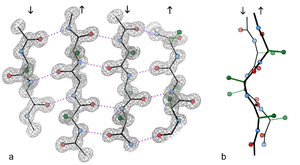
Exemple d'un fragment de feuillet β à quatre chaines antiparallèles extrait de la structure cristalline de l'enzyme catalase (résolution 0,88
Les feuillets β ou feuillets β plissés est la deuxième forme de structure secondaire régulière observée dans les protéines, avec une fréquence de présence plus faible que les hélices α. Les feuillets β sont constitués de brins bêta reliés latéralement par au moins deux ou trois liaisons hydrogène entre des atomes du squelette carboné de la chaine polypeptidique pour former un plan plissé, généralement tordu. Un brin β est une partie de la chaine polypeptidique formé en moyenne de trois à dix acides aminés dont la chaine carbonée principale est étendue. L'association de nombreux feuillets β est observée dans l'agrégation de protéines, dans de nombreuses maladies humaines, notamment les amyloses telles que la maladie d'Alzheimer.